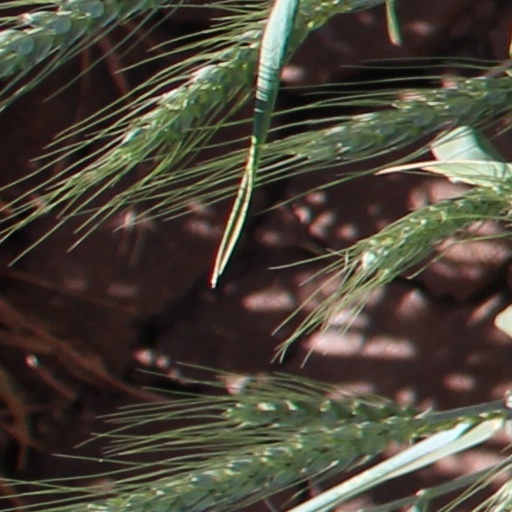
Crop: wheat